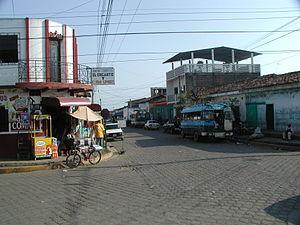
Usulután est l'une des plus grandes villes du Salvador, située dans le département d'Usulután. Avec une population estimée à 71 636 habitants en 2006, estimation confirmée à 73 064 habitants en 2007 après recensement.